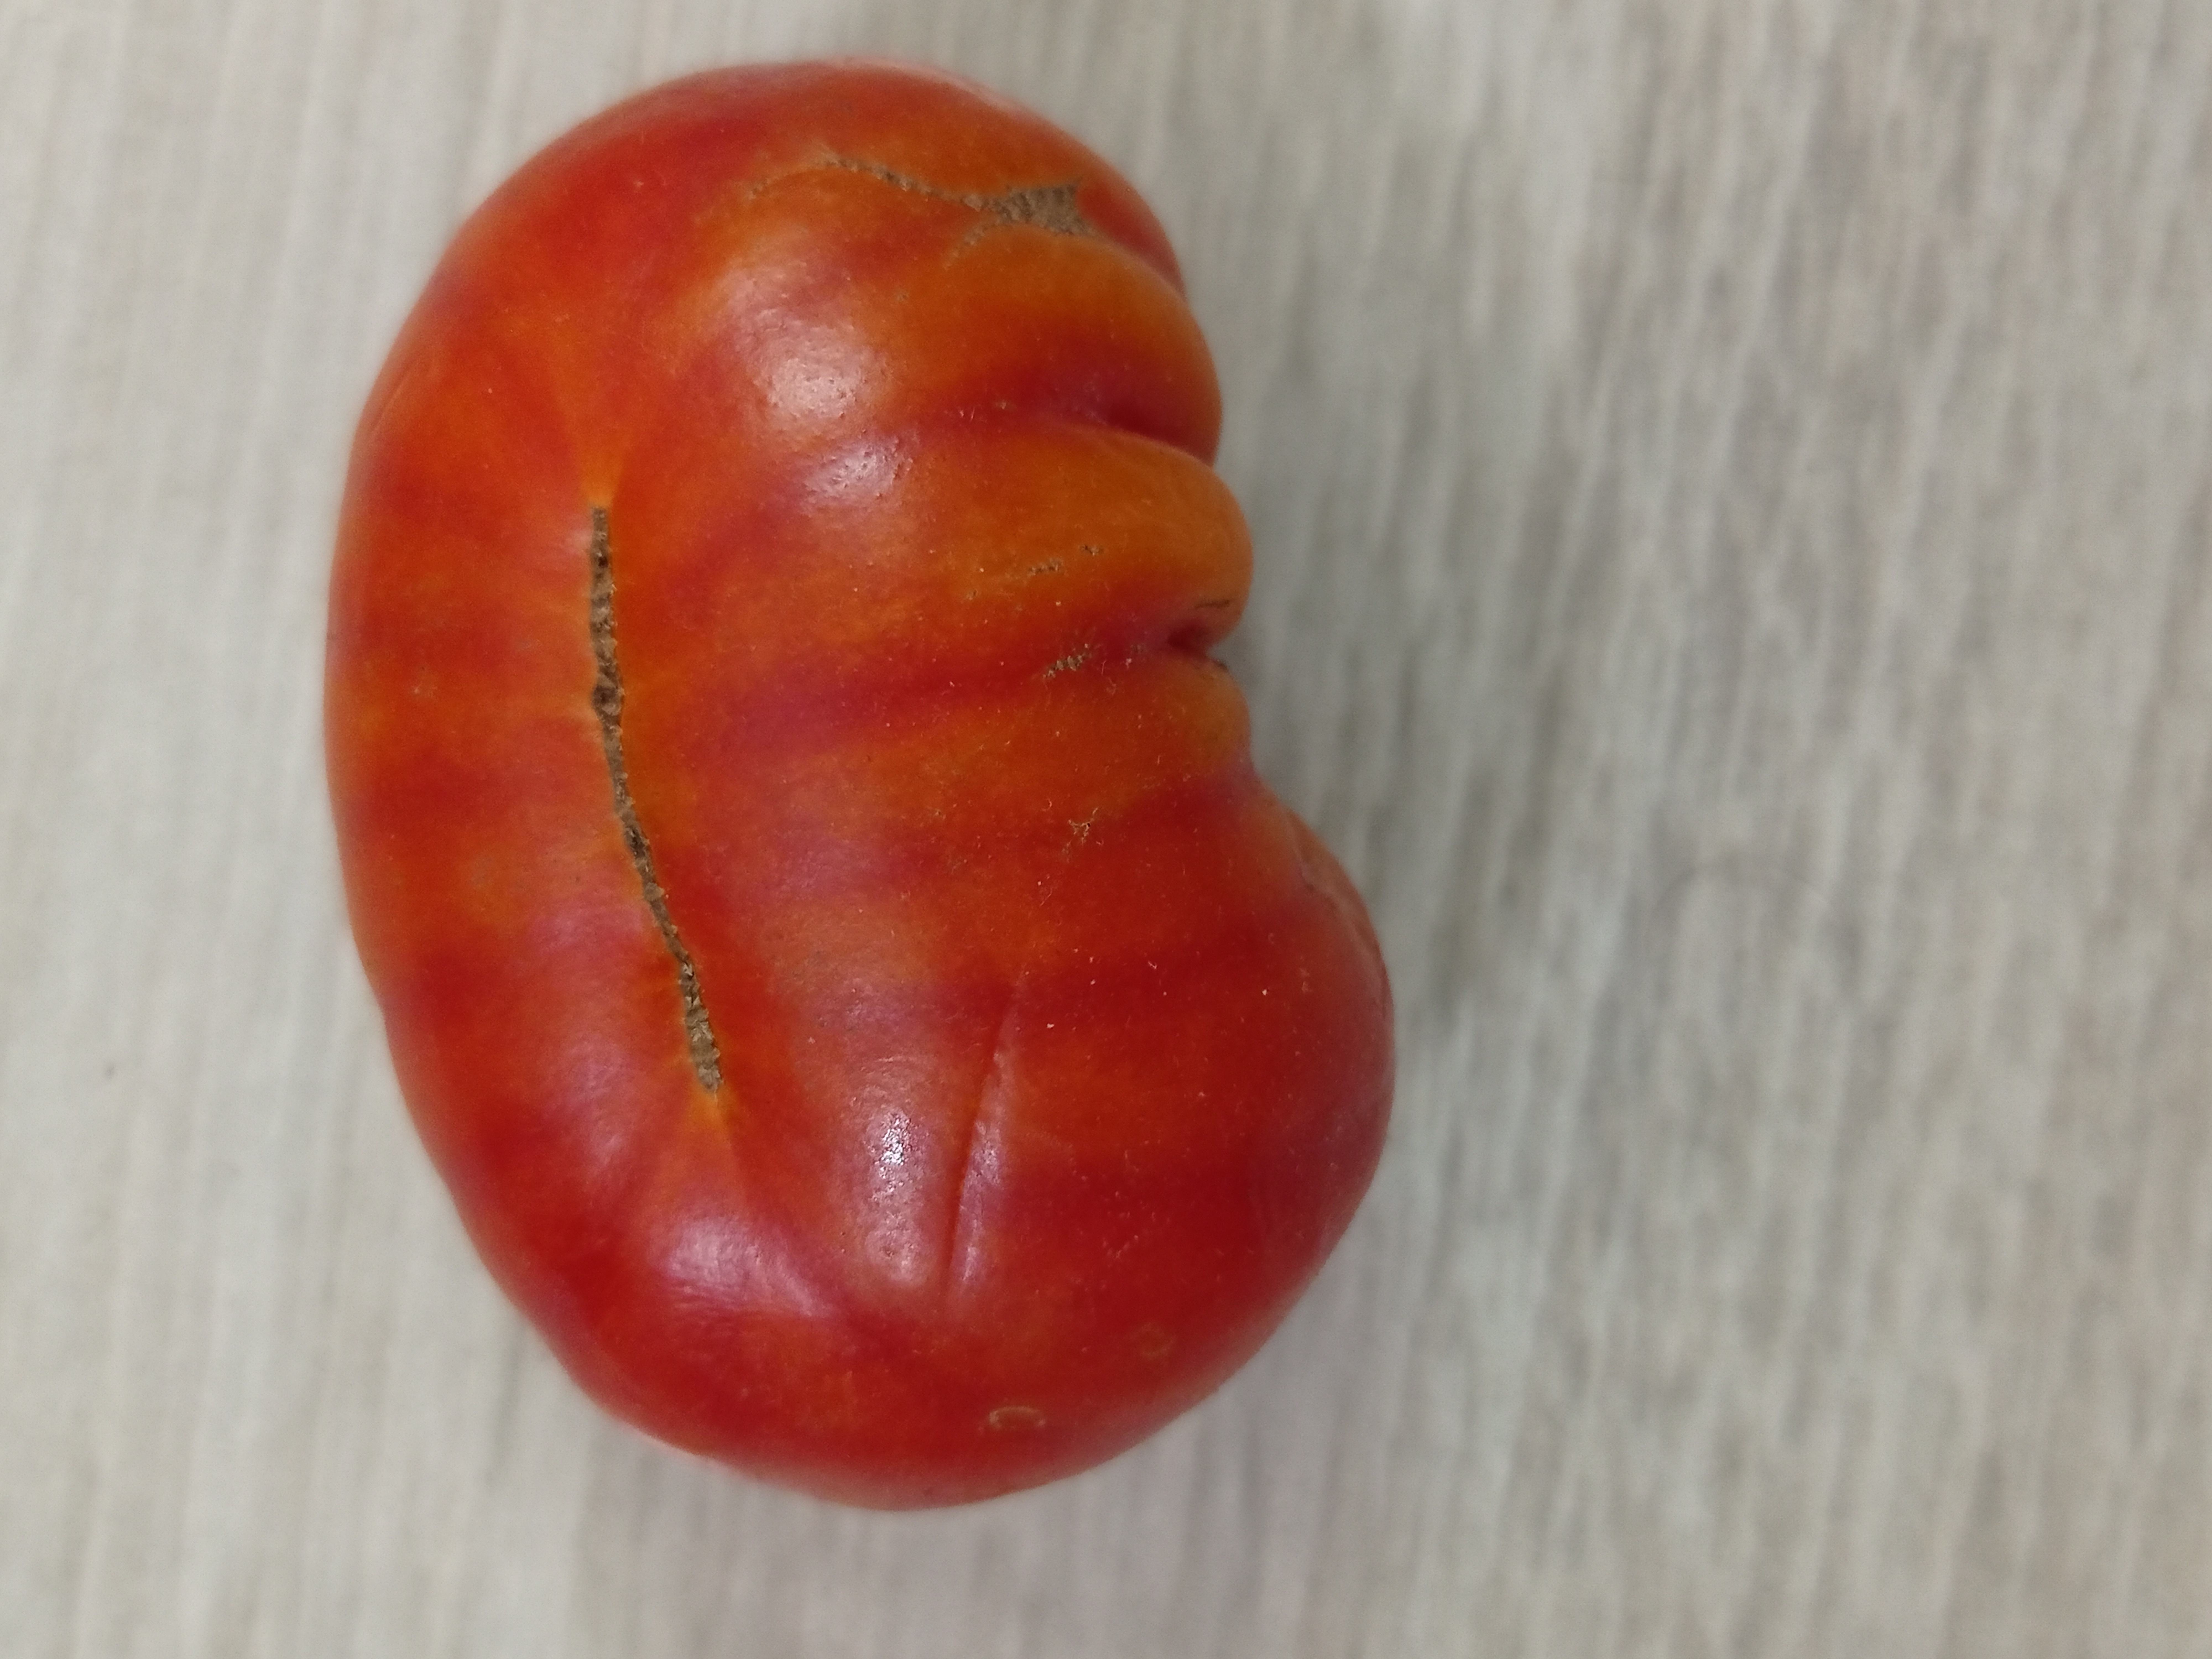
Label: Fresh